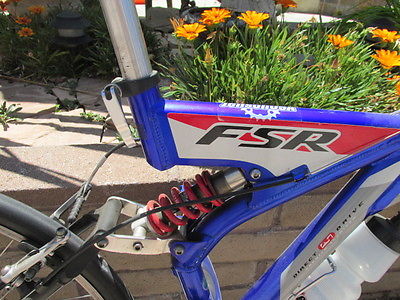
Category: bicycle